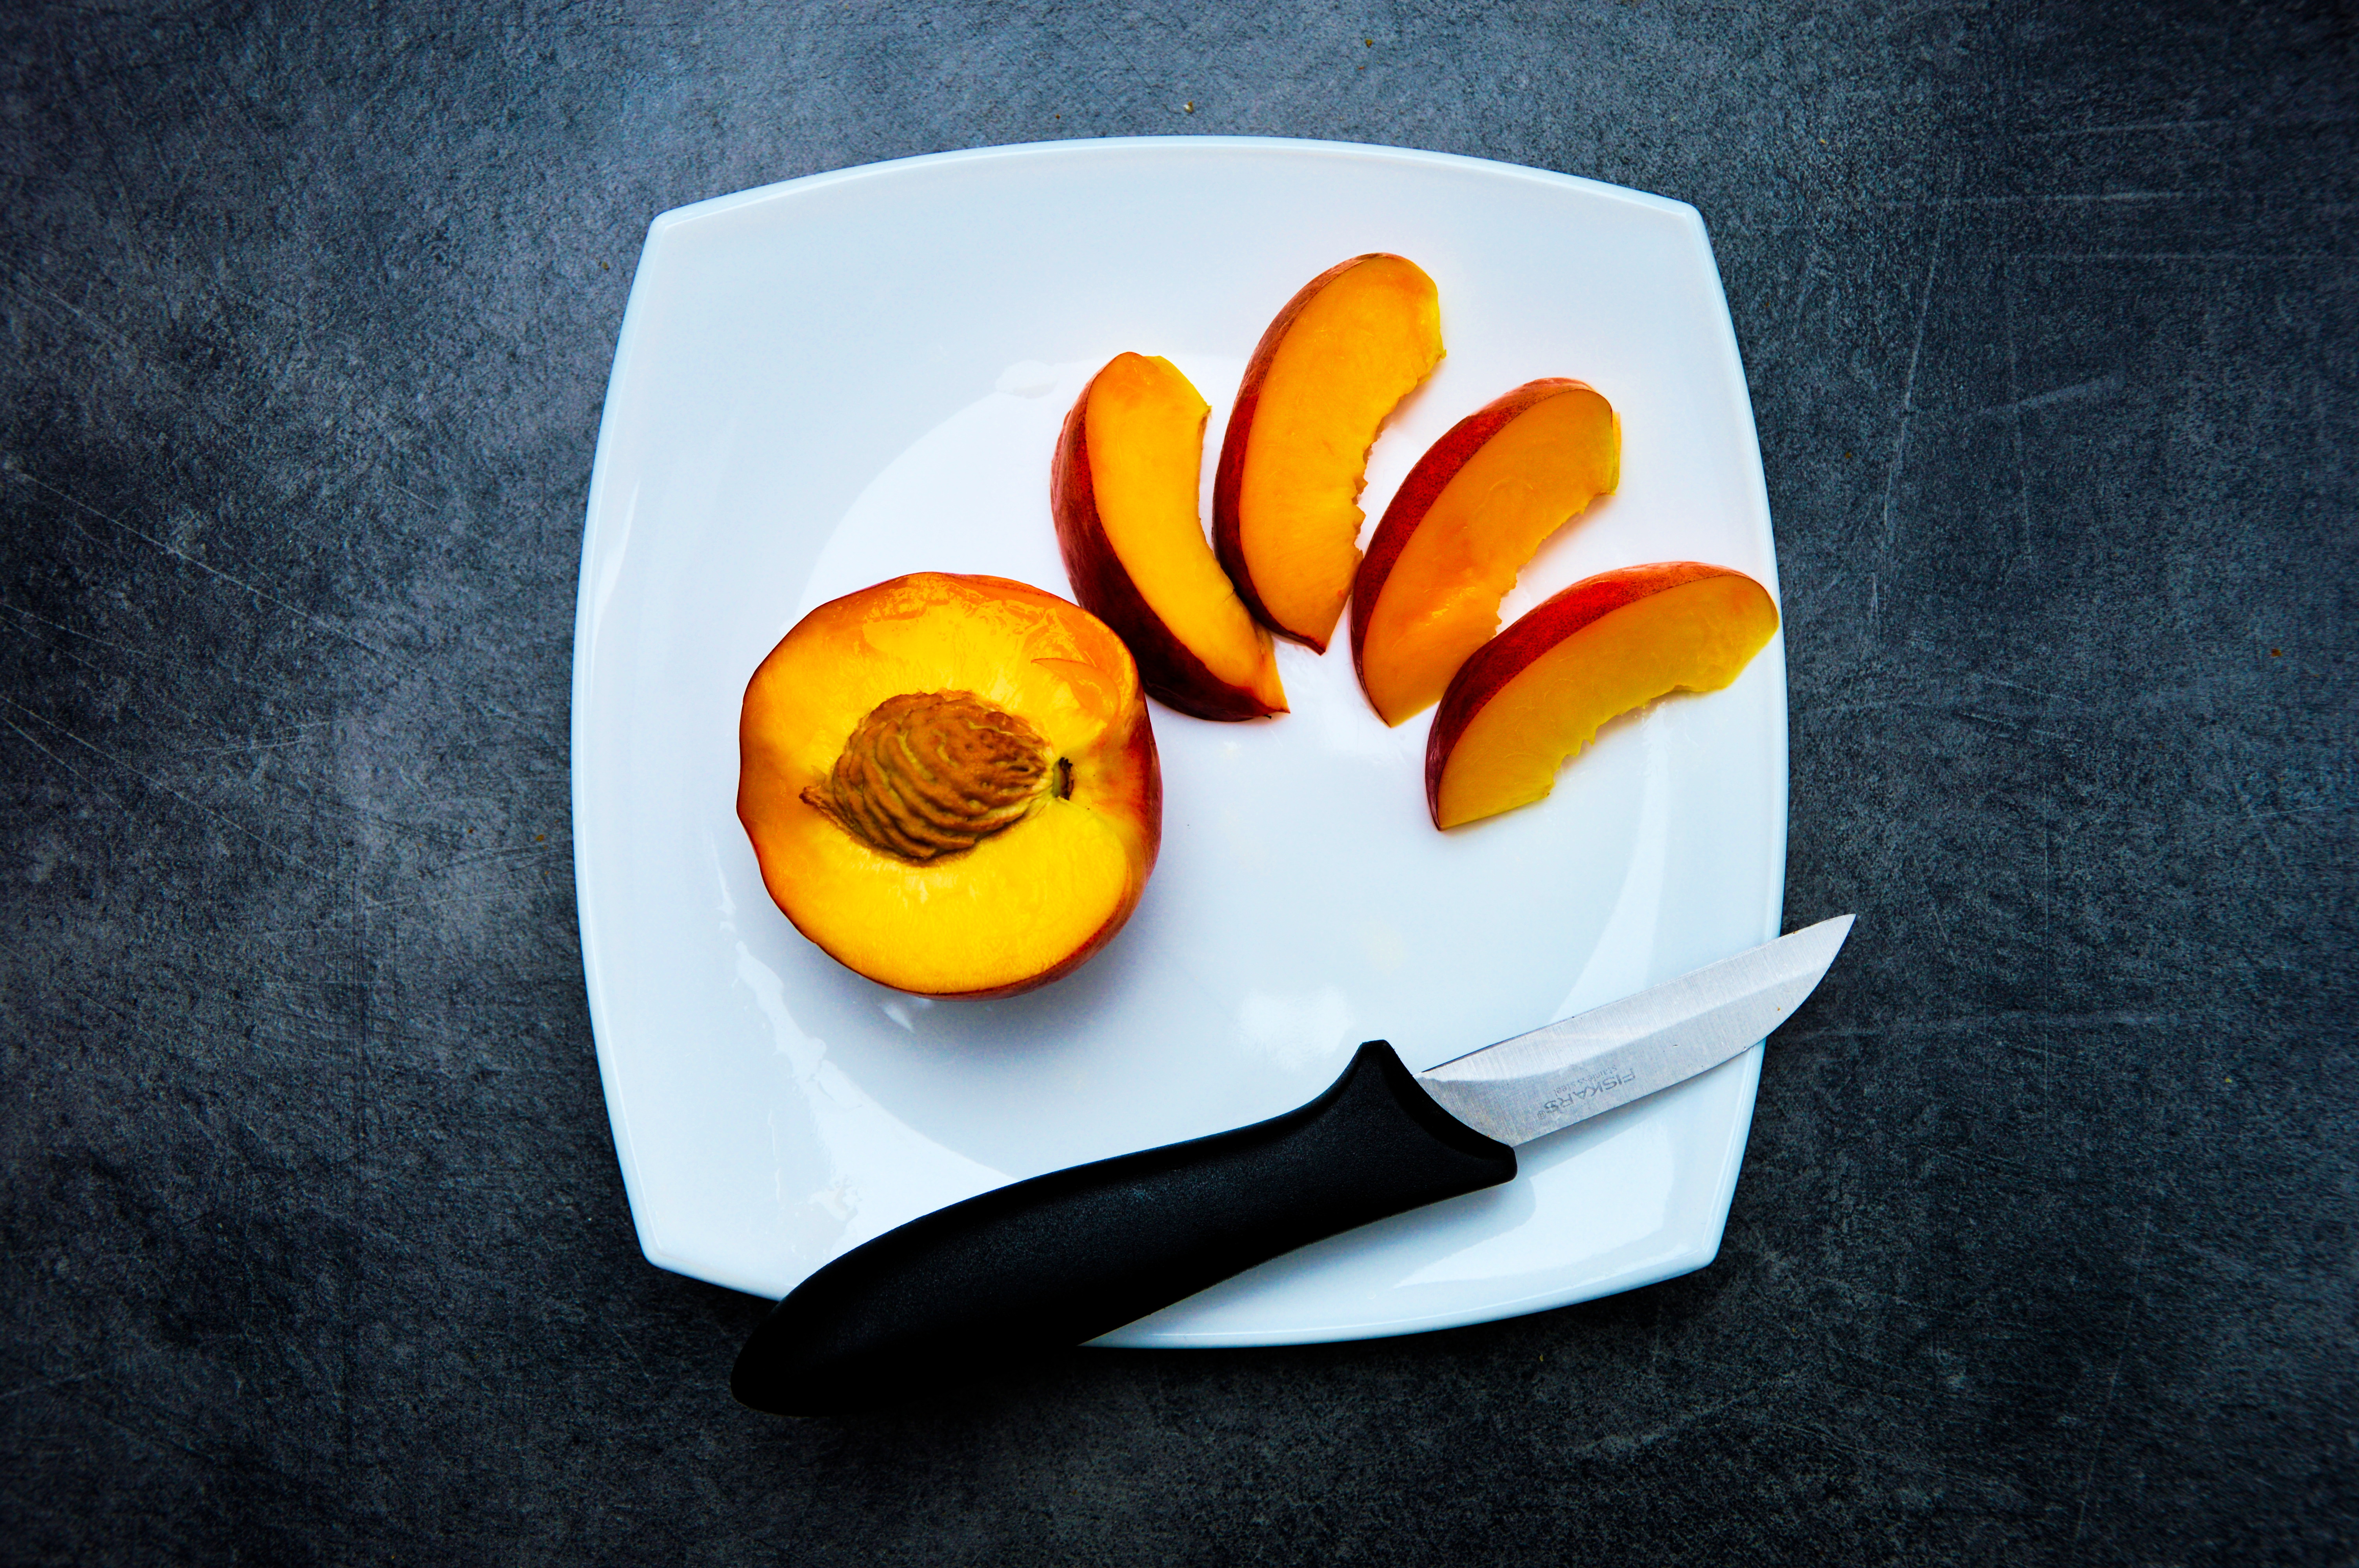
plant, fruit, flower, heart, food, produce, kitchen, yellow, healthy, knife, apricot, slices, illustration, peach, organ, flowering plant, nectarine, slicing, land plant